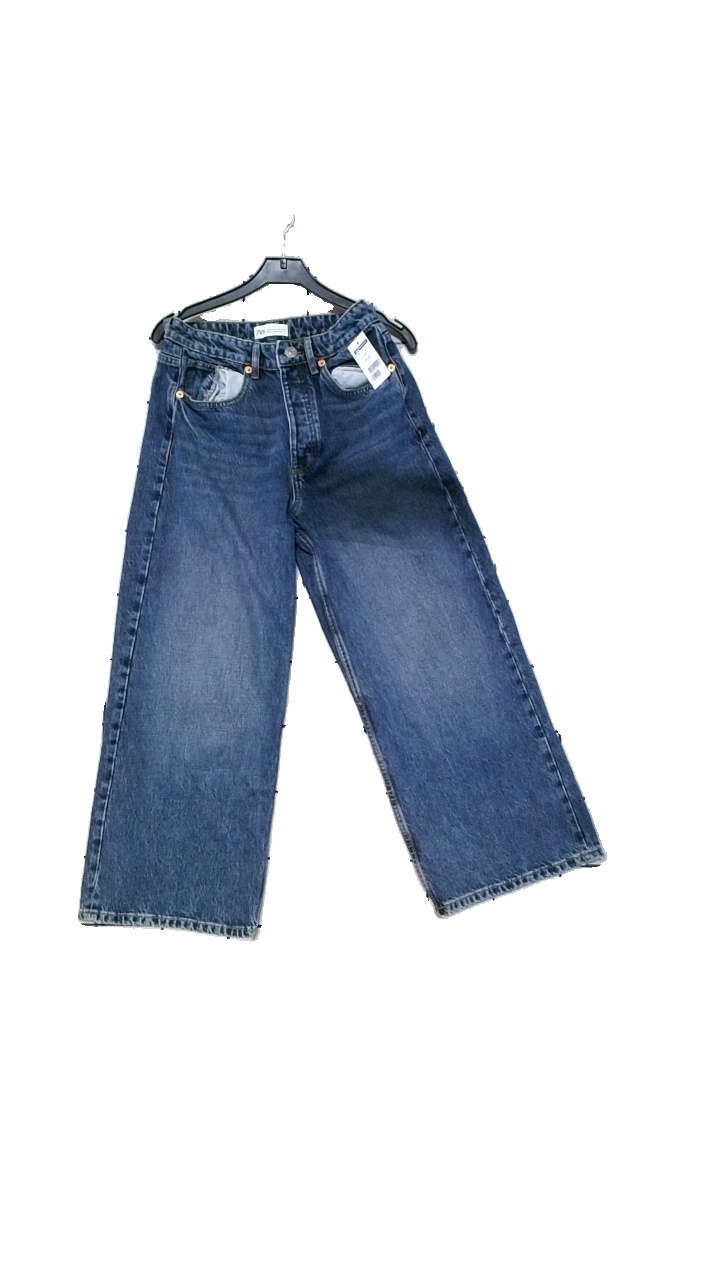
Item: Jeans (Unisex)
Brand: Zara
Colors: Blue
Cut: Loose, Oversize
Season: All
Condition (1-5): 4
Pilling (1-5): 4
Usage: Reuse
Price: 50-100